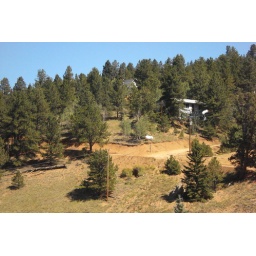
The view of the house from a &amp;quot;main&amp;quot; road. The peak of the house is popping up from the tree line in the middle.